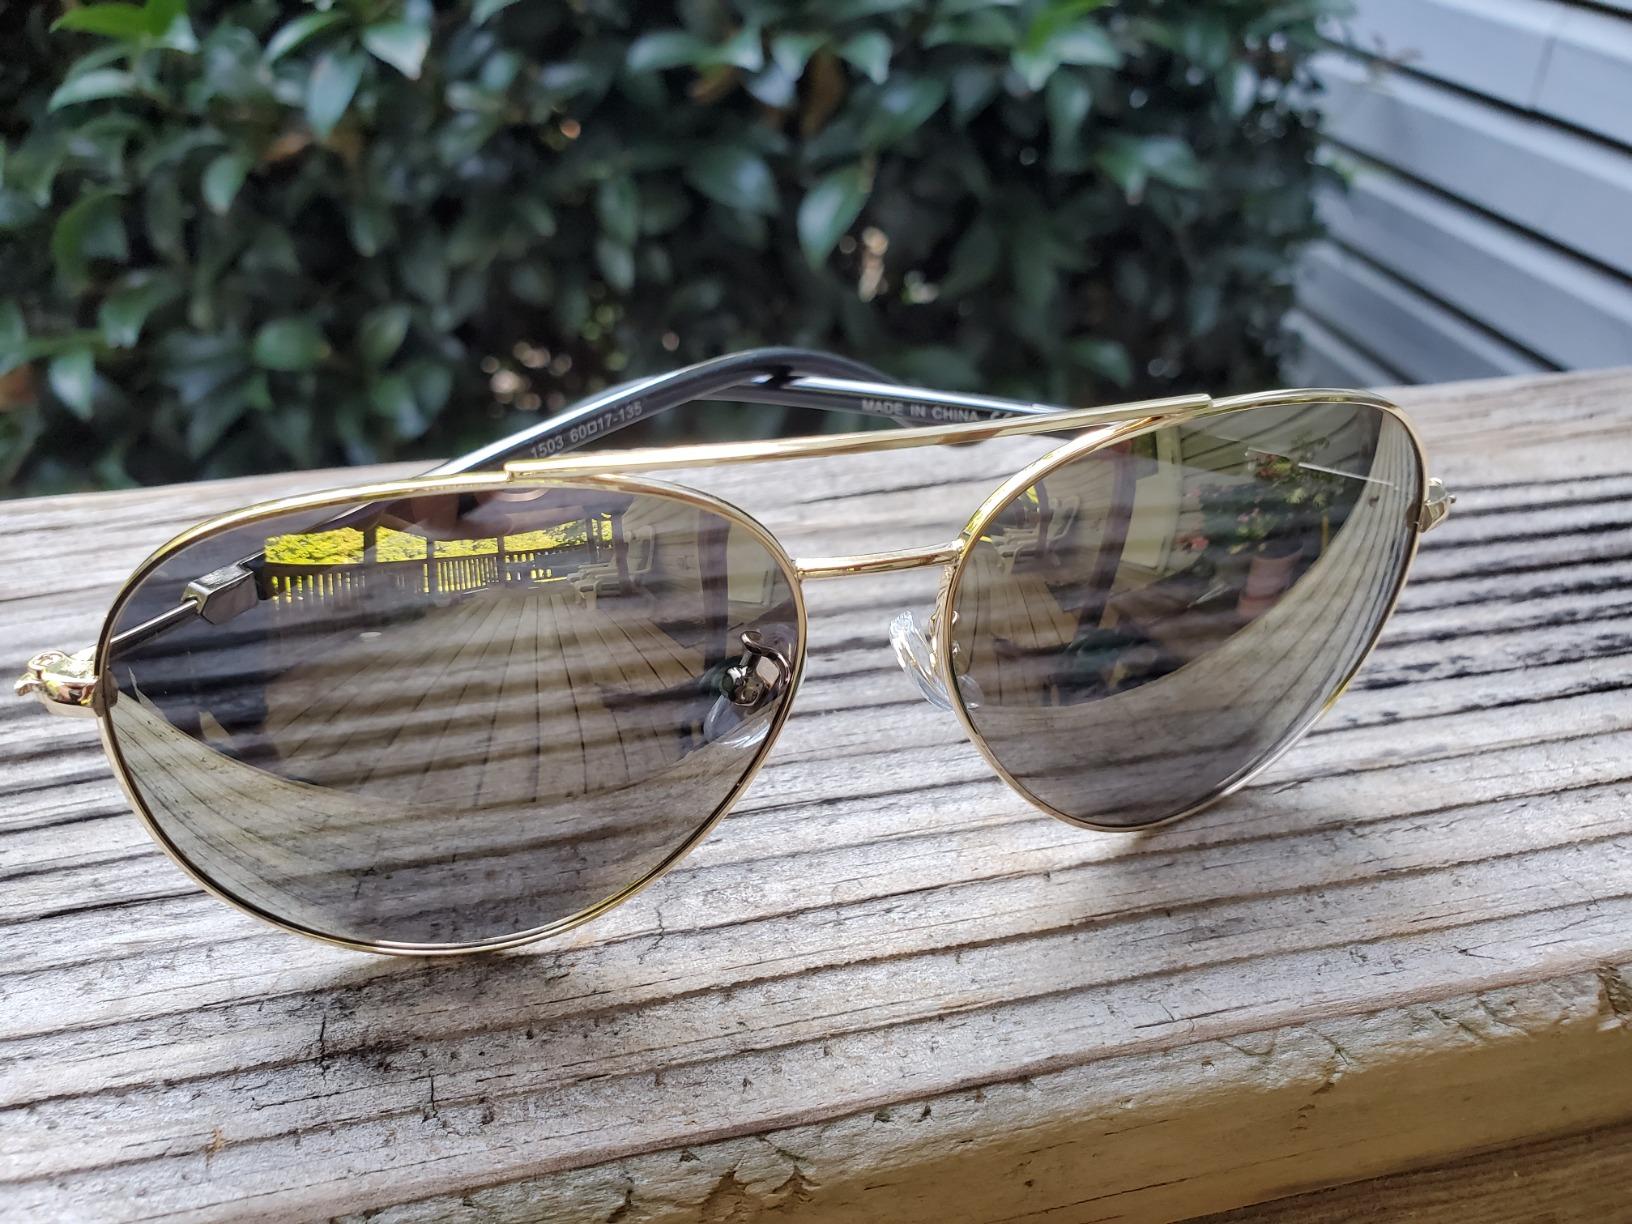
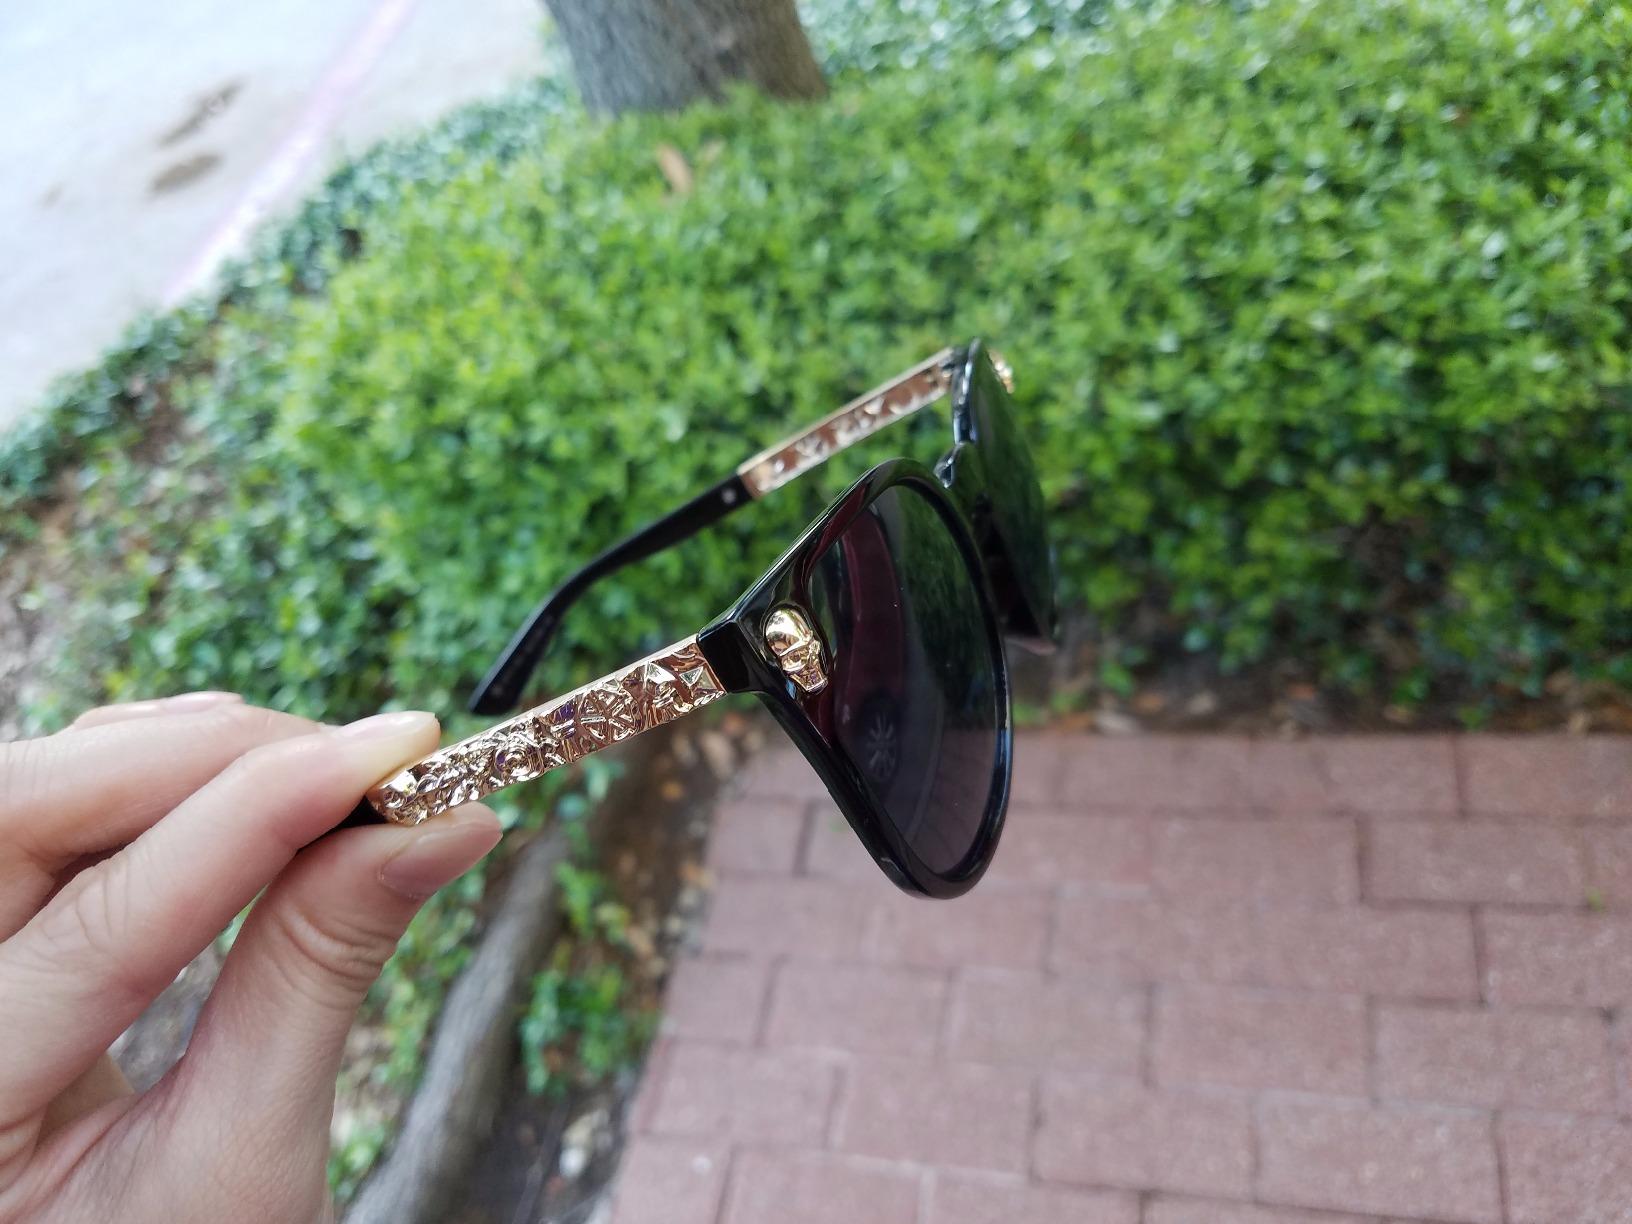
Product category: accessories_sunglasses
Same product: no